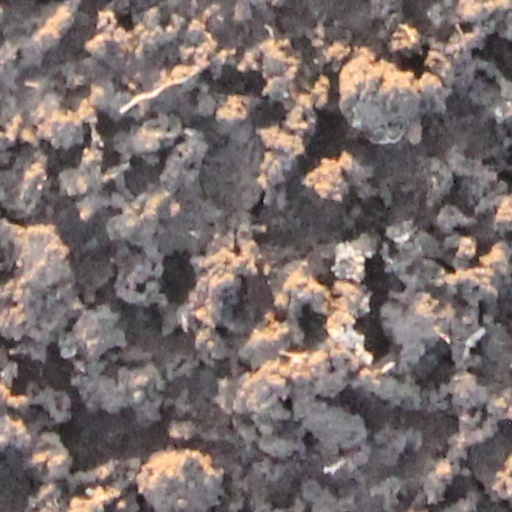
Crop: wheat